Dom Chiti

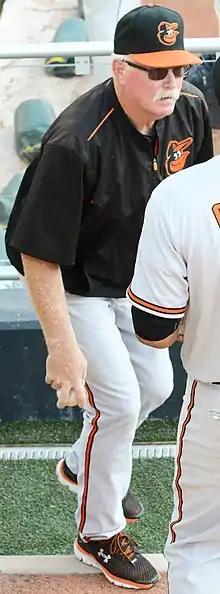
Chiti with the Baltimore Orioles in 2015

Harry Dominic Chiti (born December 10, 1958, in Independence, Missouri) is an American former professional baseball player, coach, scout and farm system official. In Major League Baseball, he has worked as bullpen coach of the Cleveland Indians, Baltimore Orioles, New York Mets, Texas Rangers, and Los Angeles Angels. He is a former left-handed pitcher in the minor leagues. He is currently the minor league pitching coordinator for the Los Angeles Angels.